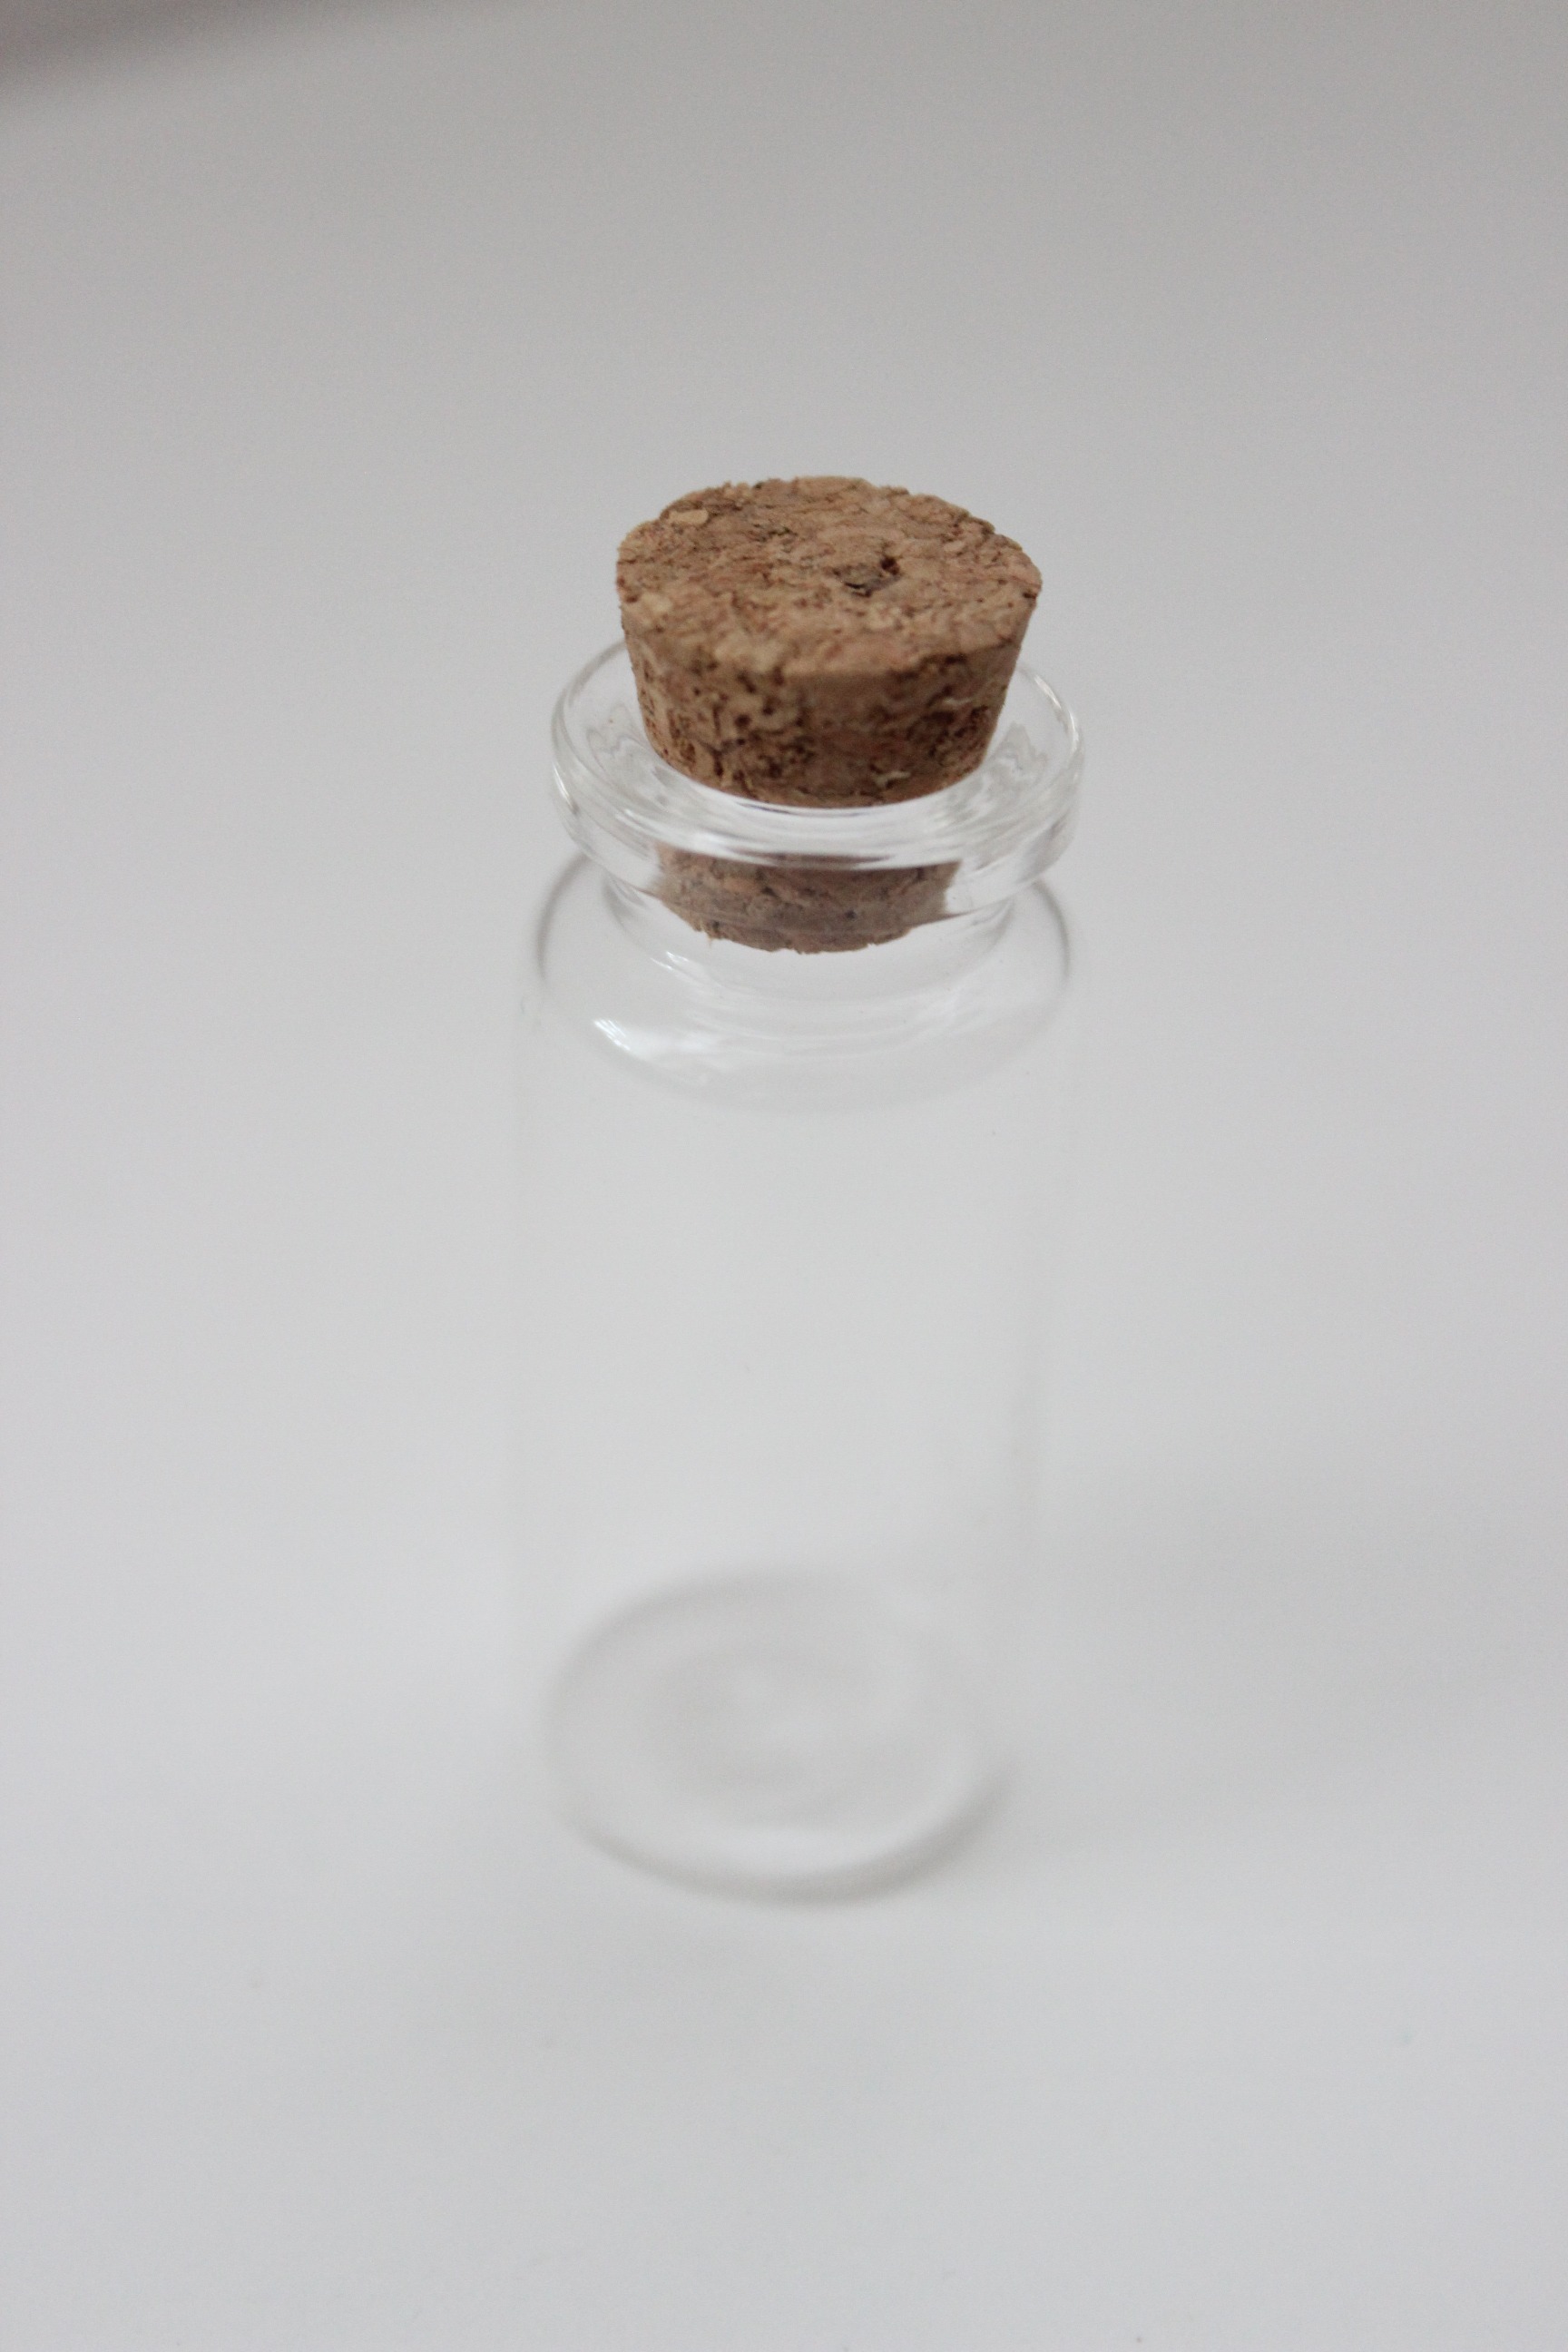
glass, jar, cup, clear, store, food, cooking, space, kitchen, drink, bottle, empty, dessert, coffee cup, kitchenware, storage, cork, translucent, container, cap, lid, closed, conservation, packaging, fragile, recycling, glassware, preservation, flavor, canned, canister, dishware, houseware